West Germany

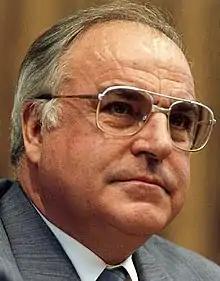
Helmut Kohl in 1987

The outbreak of the Korean War in June 1950 led to U.S. calls to rearm West Germany to help defend Western Europe from the perceived Soviet threat. Germany's partners in the European Coal and Steel Community proposed to establish a European Defence Community (EDC), with an integrated army, navy and air force, composed of the armed forces of its member states. The West German military would be subject to complete EDC control, but the other EDC member states (Belgium, France, Italy, Luxembourg and the Netherlands) would cooperate in the EDC while maintaining independent control of their own armed forces.